David Smétanine

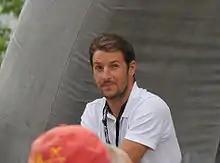
Smétanine in 2010

Smétanine was born in Grenoble, France in 1974. He has paraplegia caused by spinal damage after he was involved in a car accident at the age of 21.